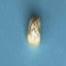
Maize quality: Good